Beryl Burbridge

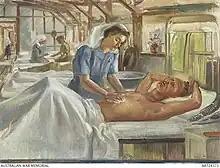
Private Hazel Lugge caring for Ken Glover's malaria at the Medical Research Unit with Matron Burbidge in the background

In May 1941 Burbridge joined the Australian Army Nursing Service. She was initially a sister in Ipswich at the 6th Casualty Clearing Station. In November 1942 she joined the Second Australian Imperial Force and became a captain in March 1943. She was in Papua New Guinea for just four months before she returned to Cairns in Queensland in 1944, where she led the nurses at the Land Headquarters Medical Research Unit until the end of the war. In 1945 the war artist Nora Heysen completed a painting of her. Heysen was in Australia and Papua New Guinea from 1944 to 1946. During her time at the Land Headquarters Medical Research Unit there were secret experiments involving malaria experiments on volunteers. The breakthroughs gave a distinct advantage to the Australian military as rates for malaria fell from 74% to under 3%. Another painting by Nora Hensen of a nurse treating a patient at the unit shows Burbridge in the background. There were later enquiries into a speculation that the Americans and British had exploited Australian volunteers. After a wide enquiry it was found that the work was very valuable and there was no conspiracy.